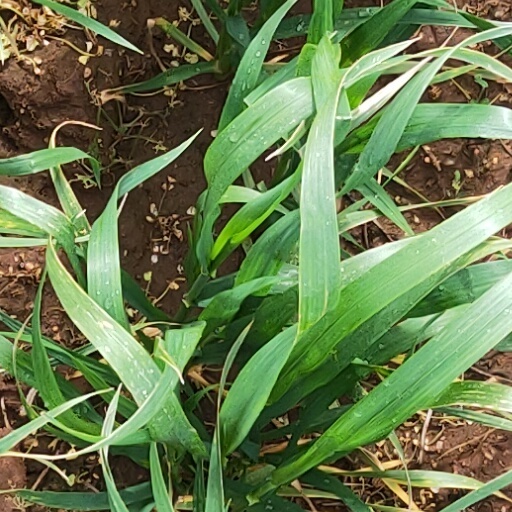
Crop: wheat